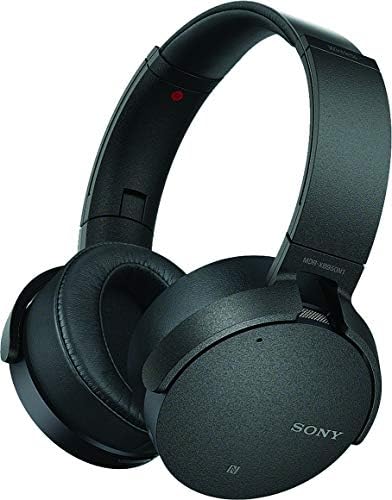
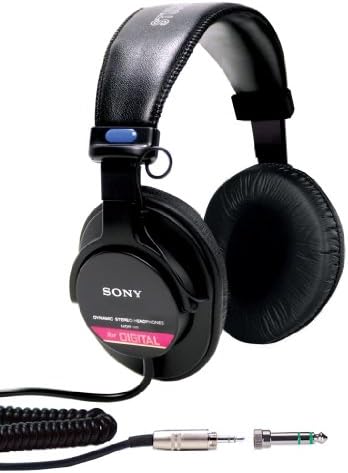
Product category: headphones
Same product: no